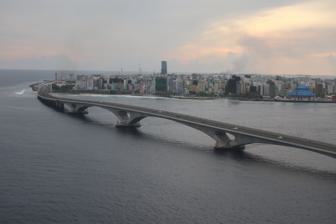
Building: Sinamalé Bridge
Country: Unknown
Year built: 2018
Bridge connecting Malé and Hulhumalé in the Maldives Sinamalé Bridge ސިނަމާލެ ފާލަން China-Maldives Friendship Bridge An aerial view of the bridge Coordinates 4°10′24″N 73°31′28″E / 4.1733°N 73.5245°E / 4.1733; 73.5245 Carries Motor vehicles and Pedestrians Crosses Malé , Hulhulé Locale Maldives Official name Sinamalé Bridge Maintained by China Harbour Engineering Characteristics Design Curve bridge Total length 1.39 km Width 20.3 m History Constructed by China Harbour Engineering Company Construction end 30 August 2018 Opened 7 September 2018 Inaugurated 30 August 2018 Location The Sinamalé Bridge ( Dhivehi : ސިނަމާލެ ފާލަން ) links the islands of Malé , Hulhulé and Hulhumalé in the Maldives . The 1.39 km long bridge has two car lanes and separate lanes for motorcycles, and pedestrians, and opened on 30 August 2018. It was originally called the China-Maldives Friendship Bridge due to funding received from the Chinese government . It is the first inter-island bridge in the Maldives. History The idea of a bridge between the two islands of Malé and Hulhulé was first raised in 2007 and was widely discussed in 2008 following the pledge on constructing a bridge by the then president Maumoon during his presidential campaign. Mohamed Nasheed , another presidential candidate, and the opposition criticized the idea at the time. The project was officially started by president Abdulla Yameen in 2014 and was inaugurated in 2018. The total cost of US$ 210 million was mostly funded by a US$ 126 million Chinese government grant and US$ 68 million Export Import Bank of China loan. China Harbour Engineering (CHEC) is the main contractor and had been praised for the Sultan Abdul Halim Muadzam Shah Bridge in Malaysia. Issues Controversy surrounds the large amount of debt borrowed from China to finance the construction of the bridge. The construction of the bridge stands as just one among numerous significant ventures completed during the tenure of Abdulla Yameen , a president aligned with China, who assumed office in 2013. In 2014, Yameen undertook the commitment to the Belt and Road Initiative (BRI), thus facilitating the participation of Chinese enterprises in funding vital infrastructure undertakings within the Maldives, notably exemplified by the construction of the China-Maldives Friendship Bridge. See also China–Maldives relations Thilamalé Bridge References